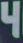
Number: 4